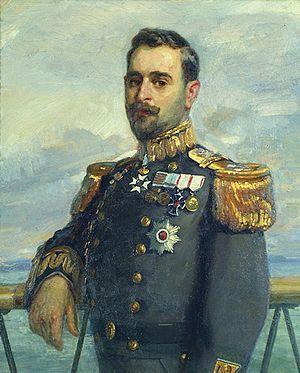
Les vêpres grecques, ou événements de novembre, sont les combats qui opposent, le 1ᵉʳ décembre 1916, des troupes loyalistes du royaume de Grèce à des forces franco-britanniques débarquées à Athènes afin d’y réquisitionner des armes. Le surnom de « vêpres grecques » donné, en Europe occidentale, au massacre qui s'ensuit fait référence aux vêpres siciliennes de 1282, durant lesquelles les troupes du roi angevin Charles Iᵉʳ furent systématiquement massacrées par la population sicilienne. En Grèce, les combats sont, par contre, appelés événements de novembre, du fait du maintien du calendrier julien dans le pays.
Sofoklís Doúsmanis, né en 1868 à Corfou et mort le 6 janvier 1952 à Athènes, est un officier de la marine hellénique, dont il a été deux fois chef d'état-major avant d’être nommé ministre de la Marine de mars à octobre 1935.
La participation de la Grèce à la Première Guerre mondiale est d’abord indirecte, du fait de l’occupation de plusieurs régions du pays par les puissances belligérantes, mais elle a très vite d’importantes répercussions politiques et sociales. À partir de 1916, avec l’éclatement du « Schisme national », et surtout de 1917, la Grèce rentre de plain-pied dans la guerre aux côtés de la Triple-Entente.